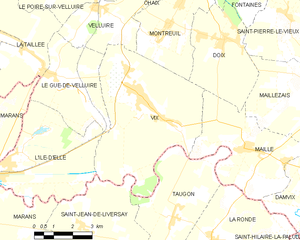
Carte des communes françaises Vix